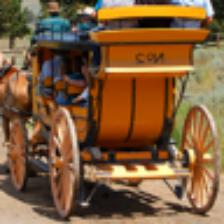
Label: NonHuman